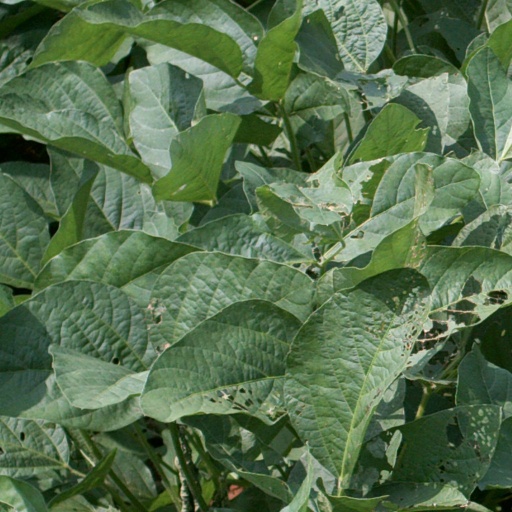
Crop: soybean